Conan Without Borders

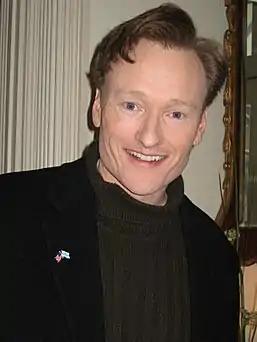
O'Brien at the US Embassy in Helsinki in 2006

The apotheosis of the "Late Night" remotes centered on the realization, in 2006, that O'Brien bore a striking resemblance to Tarja Halonen, entering her second term as president of Finland. Capitalizing on the resemblance and on the 2006 Finnish presidential election, O'Brien and "Late Night" aired mock political ads both in support of Halonen and against her main opponent, which influenced popular perception of the race, and traveled to Finland shortly after the election. "We took the show to Helsinki for five days," O'Brien recalled, "where we were embraced like a national treasure." As part of the five-day trip, which was released as a one-hour special episode of "Late Night", O'Brien met with Halonen at the Finnish Presidential Palace.